Lechovo

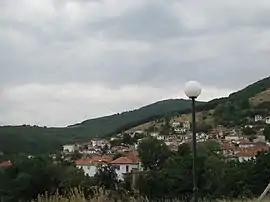

Lechovo, renamed as "Iroiko" between 1955 and 1956, is a village and a former community in Florina regional unit, Western Macedonia, Greece. Since the 2011 local government reform it is part of the municipality Amyntaio, of which it is a municipal unit. The municipal unit has an area of 22.844 km, and a population of 782 (2021 census). The village is set amongst the mountains of Northern Greece and the main road runs through the town's centre. There is a museum, a football pitch and an indoor handball stadium. Lechovo has stone architecture common to many northern villages, and has an old upper square and church bell tower.